Richmond Vale railway line

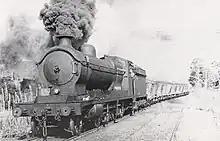
ROD 2-8-0 locomotive hauling a loaded coal train on the Richmond Vale Railway

The New South Wales Legislative Assembly passed the Richmond Vale Coal-mine Railway Act in 1900 which allowed the construction of line from the Minmi line (at a location later known as Minmi Junction) to serve Richmond Vale Colliery. In October 1900 before construction of the line had commenced the Browns had purchased the adjoining Stanford Greta Colliery which was renamed Pelaw Main in April 1901. Until the RVR was completed to Pelaw Main its production was hauled over a connecting railway to the East Greta Coal Mining Company's Stanford Merthyr Colliery and then onwards to East Greta Junction. Construction of the RVR did not commence until early 1904, with construction of the line to Pelaw Main completed June 1905, with the branch line to Richmond Vale Colliery being completed in August 1905. Richmond Vale Colliery although founded in 1890, was not fully developed until 1910 when the colliery was renamed Richmond Main in 1911, however the mine did not reach full production until 1918.